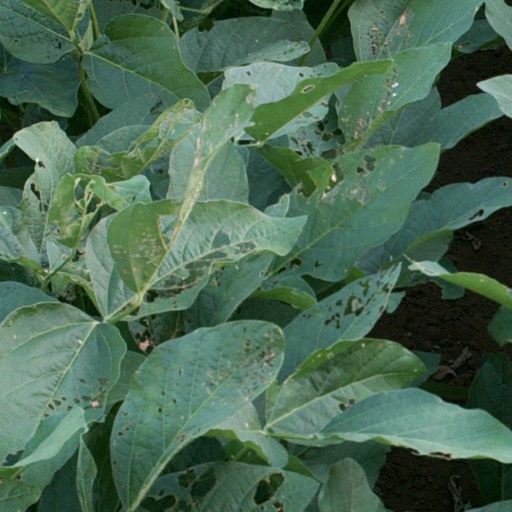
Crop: soybean